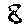
Label: 8